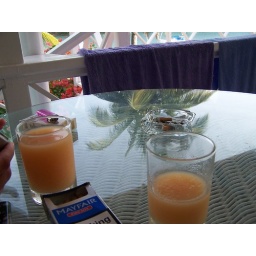
I took this because I liked the reflection of the palm tree in the table :)